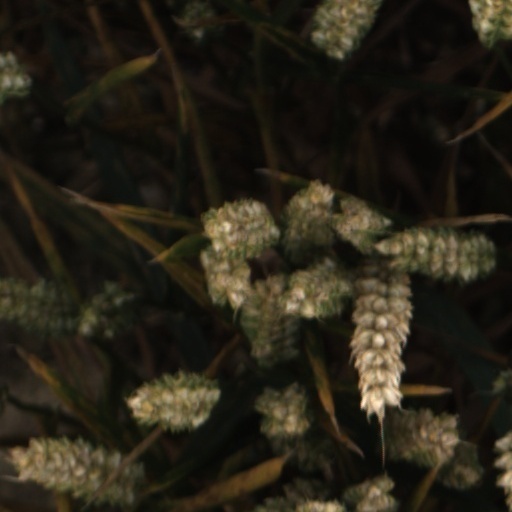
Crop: wheat